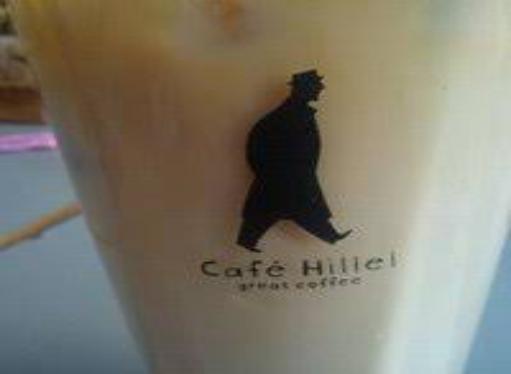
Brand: Cafe Hillel
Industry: Food